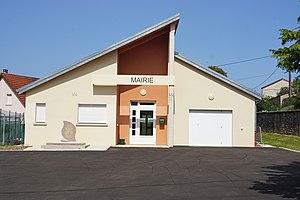
La mairie de Bouhans-lès-Montbozon.
Bouhans-lès-Montbozon est une commune française, située dans le département de la Haute-Saône en région Bourgogne-Franche-Comté.